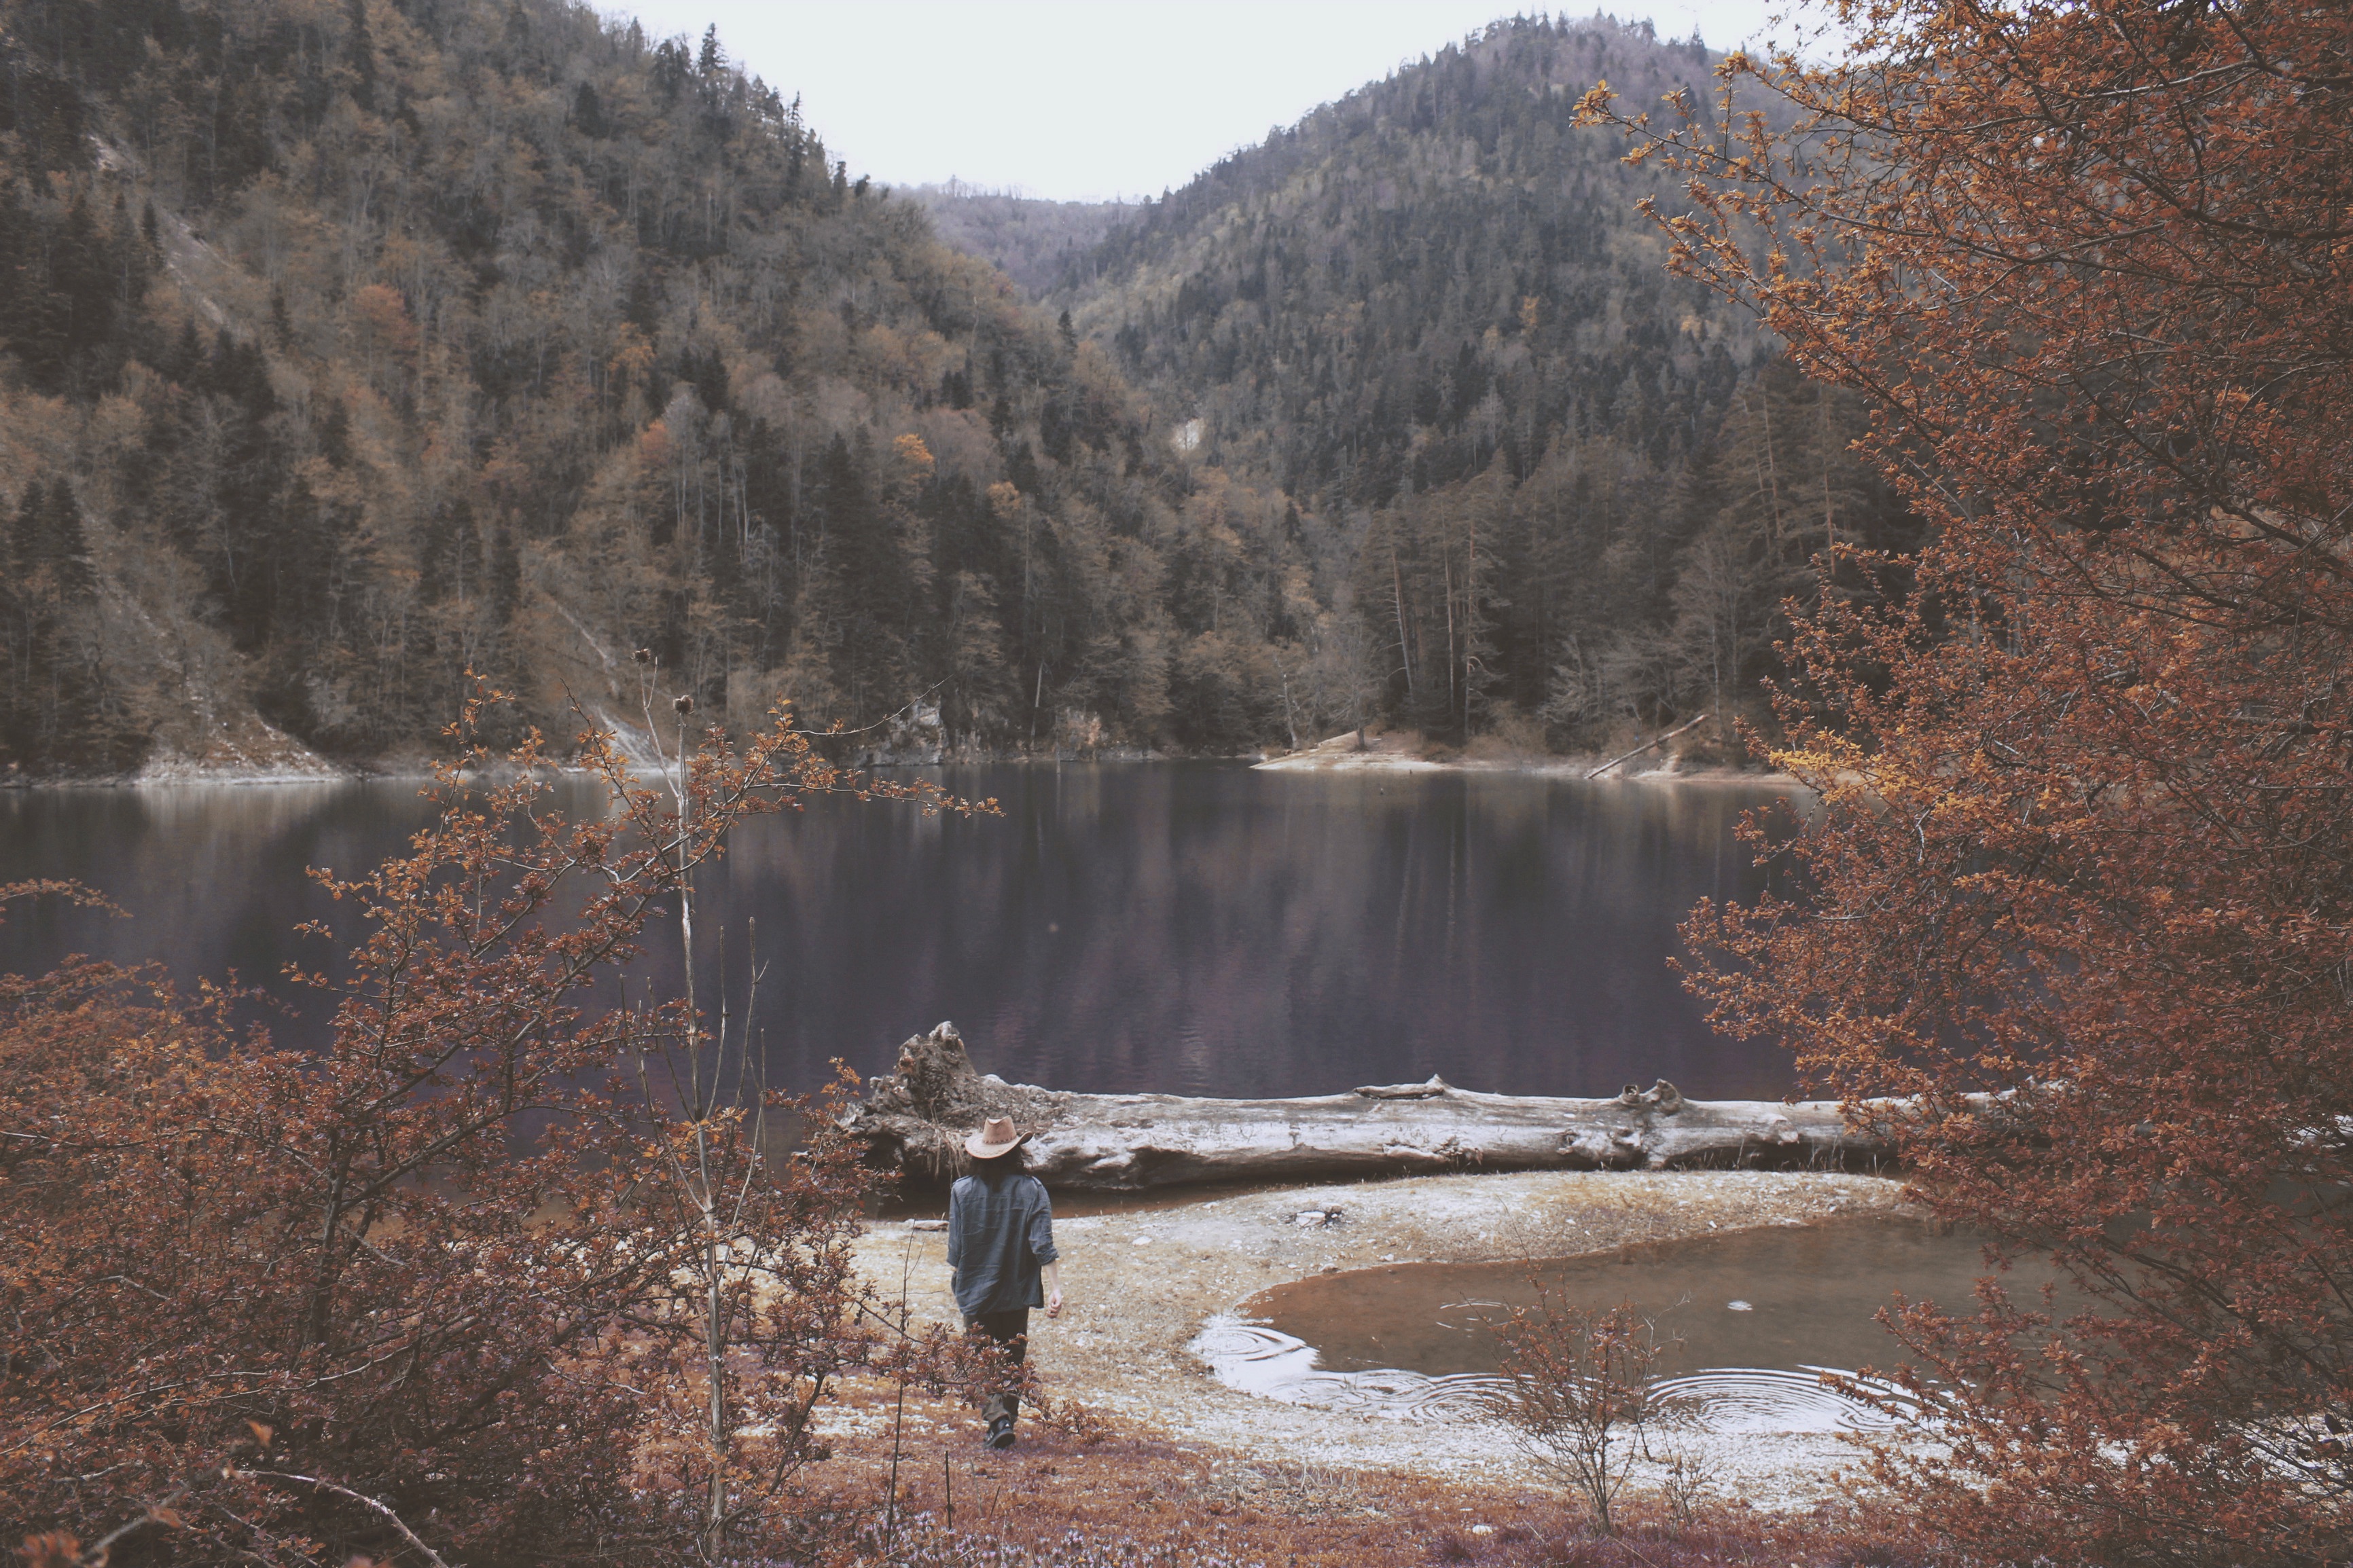
water, waterfall, wilderness, mountain, snow, winter, lake, river, valley, stream, reflection, autumn, reservoir, body of water, loch, water feature, atmospheric phenomenon